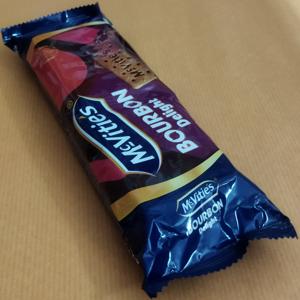
Label: plastics